The Wedding at Cana (Veronese)

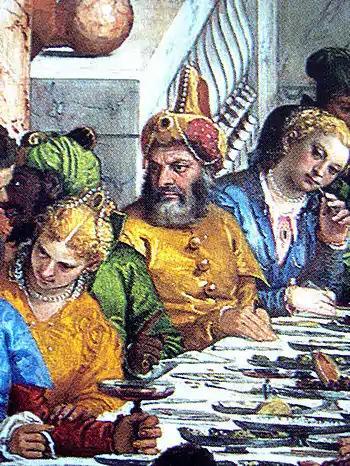
In "The Wedding Feast at Cana", Veronese shows the sated guests at the nuptial banquet-table awaiting the dessert-course wine service. The guests awaiting the new, red wine include Suleiman the Magnificent, an elegant woman discreetly cleaning her teeth with a toothpick, and a woman urging her husband to ask the bride about the new red wine they have been served. (detail, left lower-quarter)

"The Wedding Feast at Cana" is a painting of the Early Modern period (1453–1789); the religious and theological narrative of Veronese's interpretation of the water-into-wine miracle is in two parts.